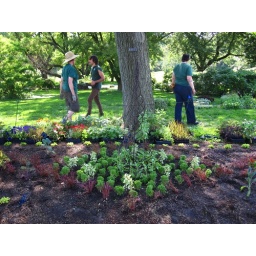
BBG horticulture interns work in the 90 degree heat to get plants in the ground for the Annual Border.